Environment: real
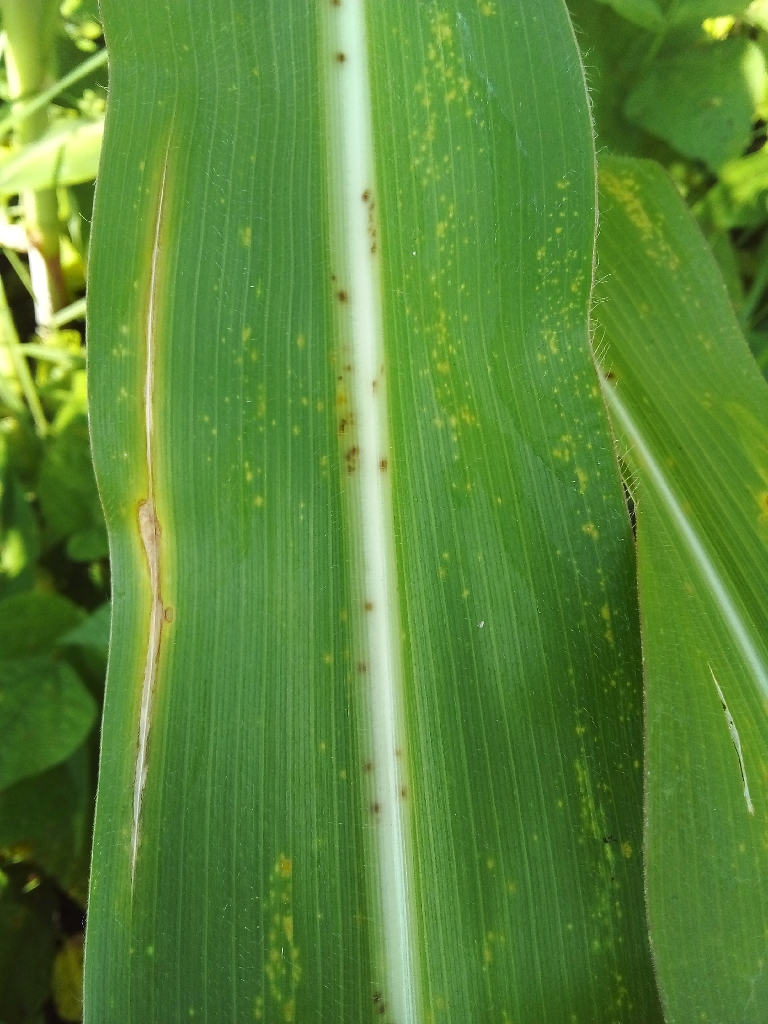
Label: northern_corn_leaf_blight